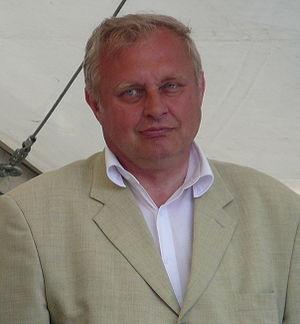
Les élections européennes ont eu lieu en juin 2009 en République tchèque pour désigner les 22 députés européens au Parlement européen, pour la législature 2009-2014.
Les élections européennes se sont déroulées les 11 juin et 12 juin 2004 en République tchèque pour désigner les 24 députés européens au Parlement européen, pour la législature 2004-2009. Les électeurs tchèques désignaient pour la première fois leurs députés européens, depuis l'entrée de leur pays dans l'Union européenne, le 1ᵉʳ janvier de la même année.